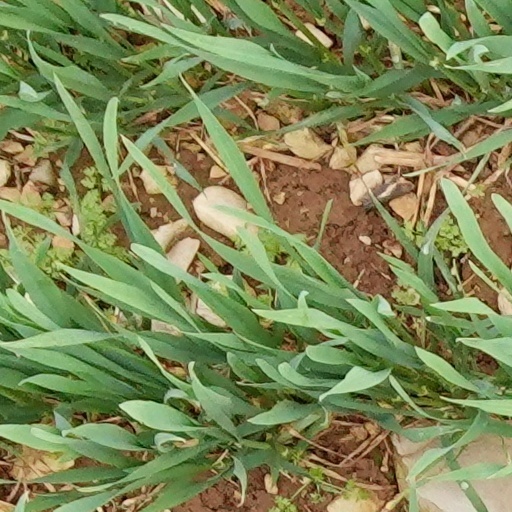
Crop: wheat